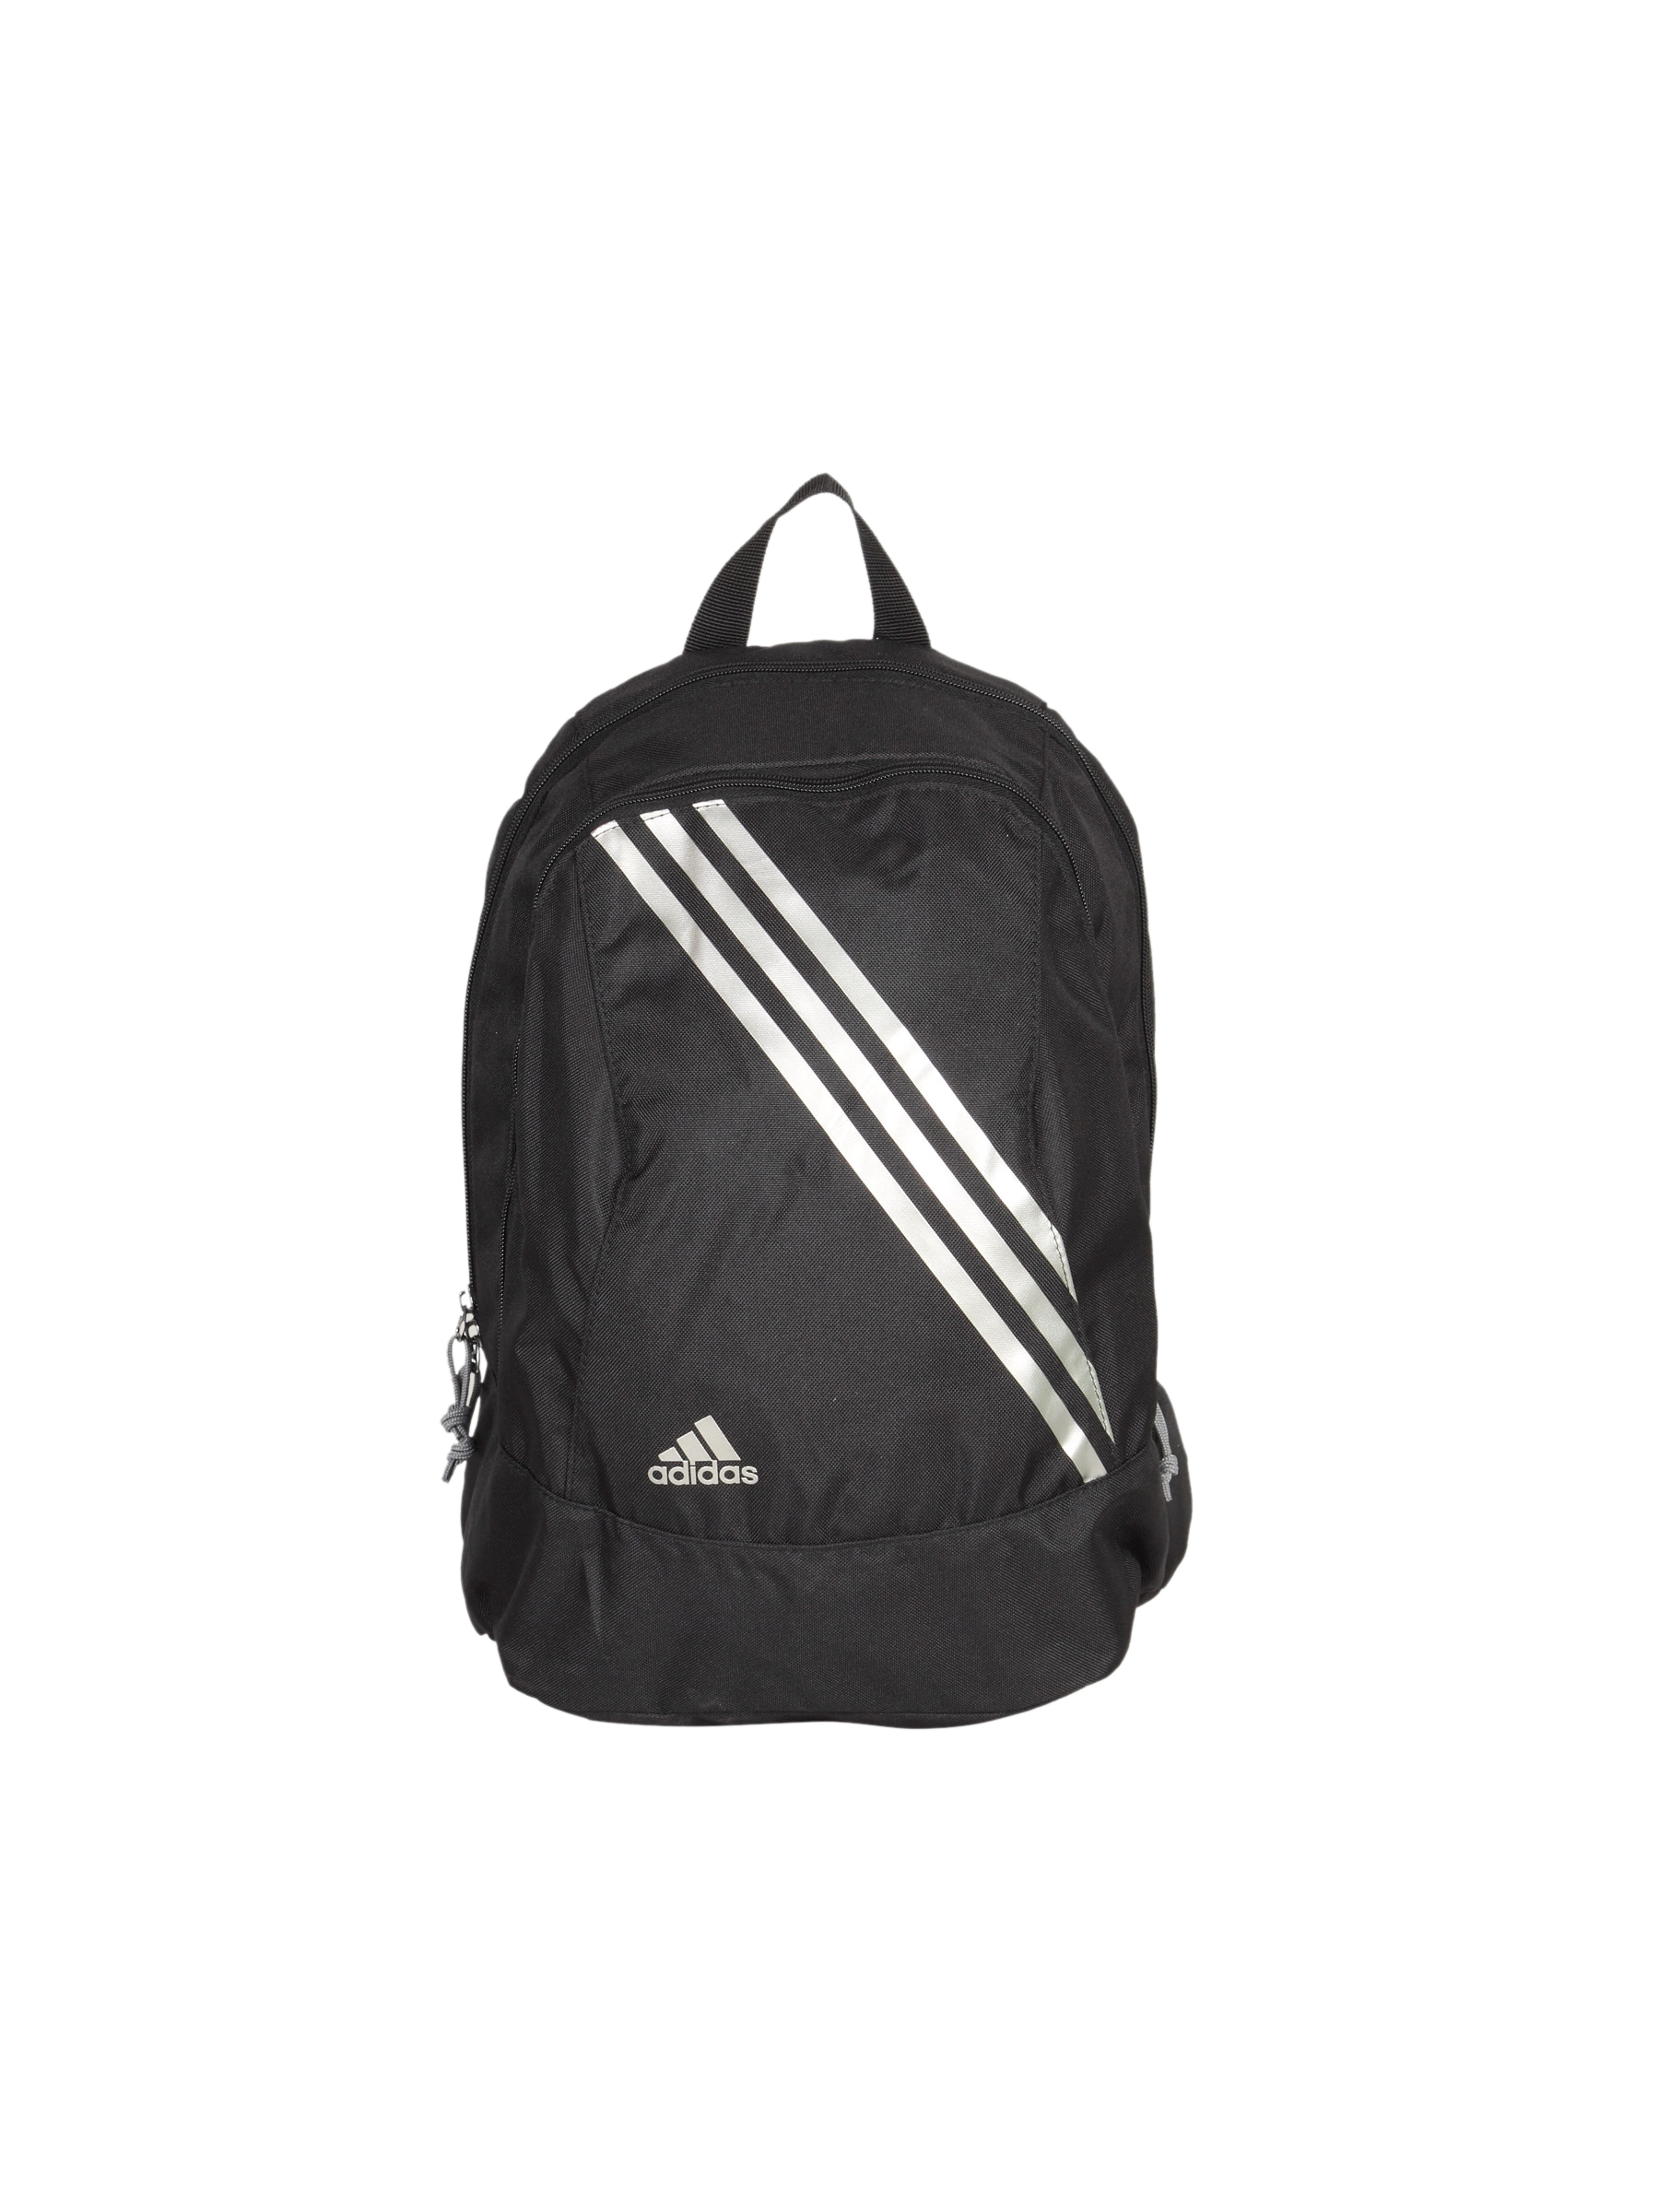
ADIDAS CR_BTS 3S INSP Black Silver Unisex Backpack
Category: Accessories / Bags / Backpacks
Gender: Unisex
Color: Black
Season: Summer 2011
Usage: Sports